Environmental issues in the Democratic Republic of the Congo

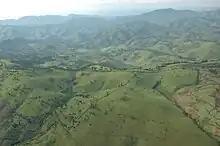
Deforested lands in the DRC

Between 2000 and 2014 the DRC lost an average of 570,000 hectares (0.2%) of rainforest to deforestation per year, with the highest amount of deforestation coming between 2011 and 2014. Deforestation is the primary cause of biodiversity reduction and species loss globally, through habitat loss and fragmentation. One of the goals of the SDG 15 is to reduce deforestation and encourage reforestation by 2020. The DRC had a 2018 Forest Landscape Integrity Index mean score of 7.56/10, ranking it 36th globally out of 172 countries.